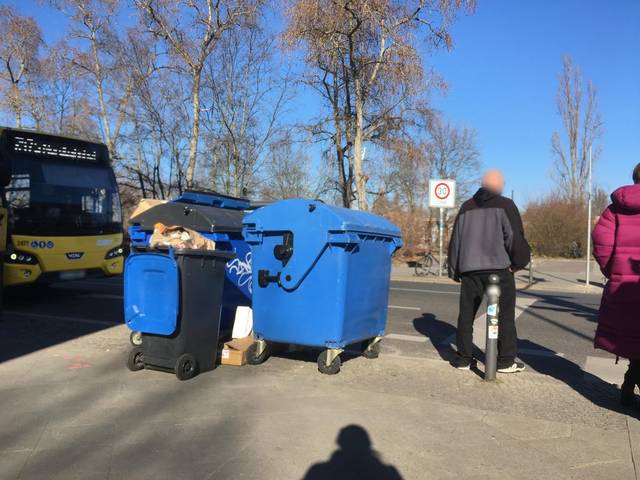
Region: Germany
Coordinates: 52.54, 13.401